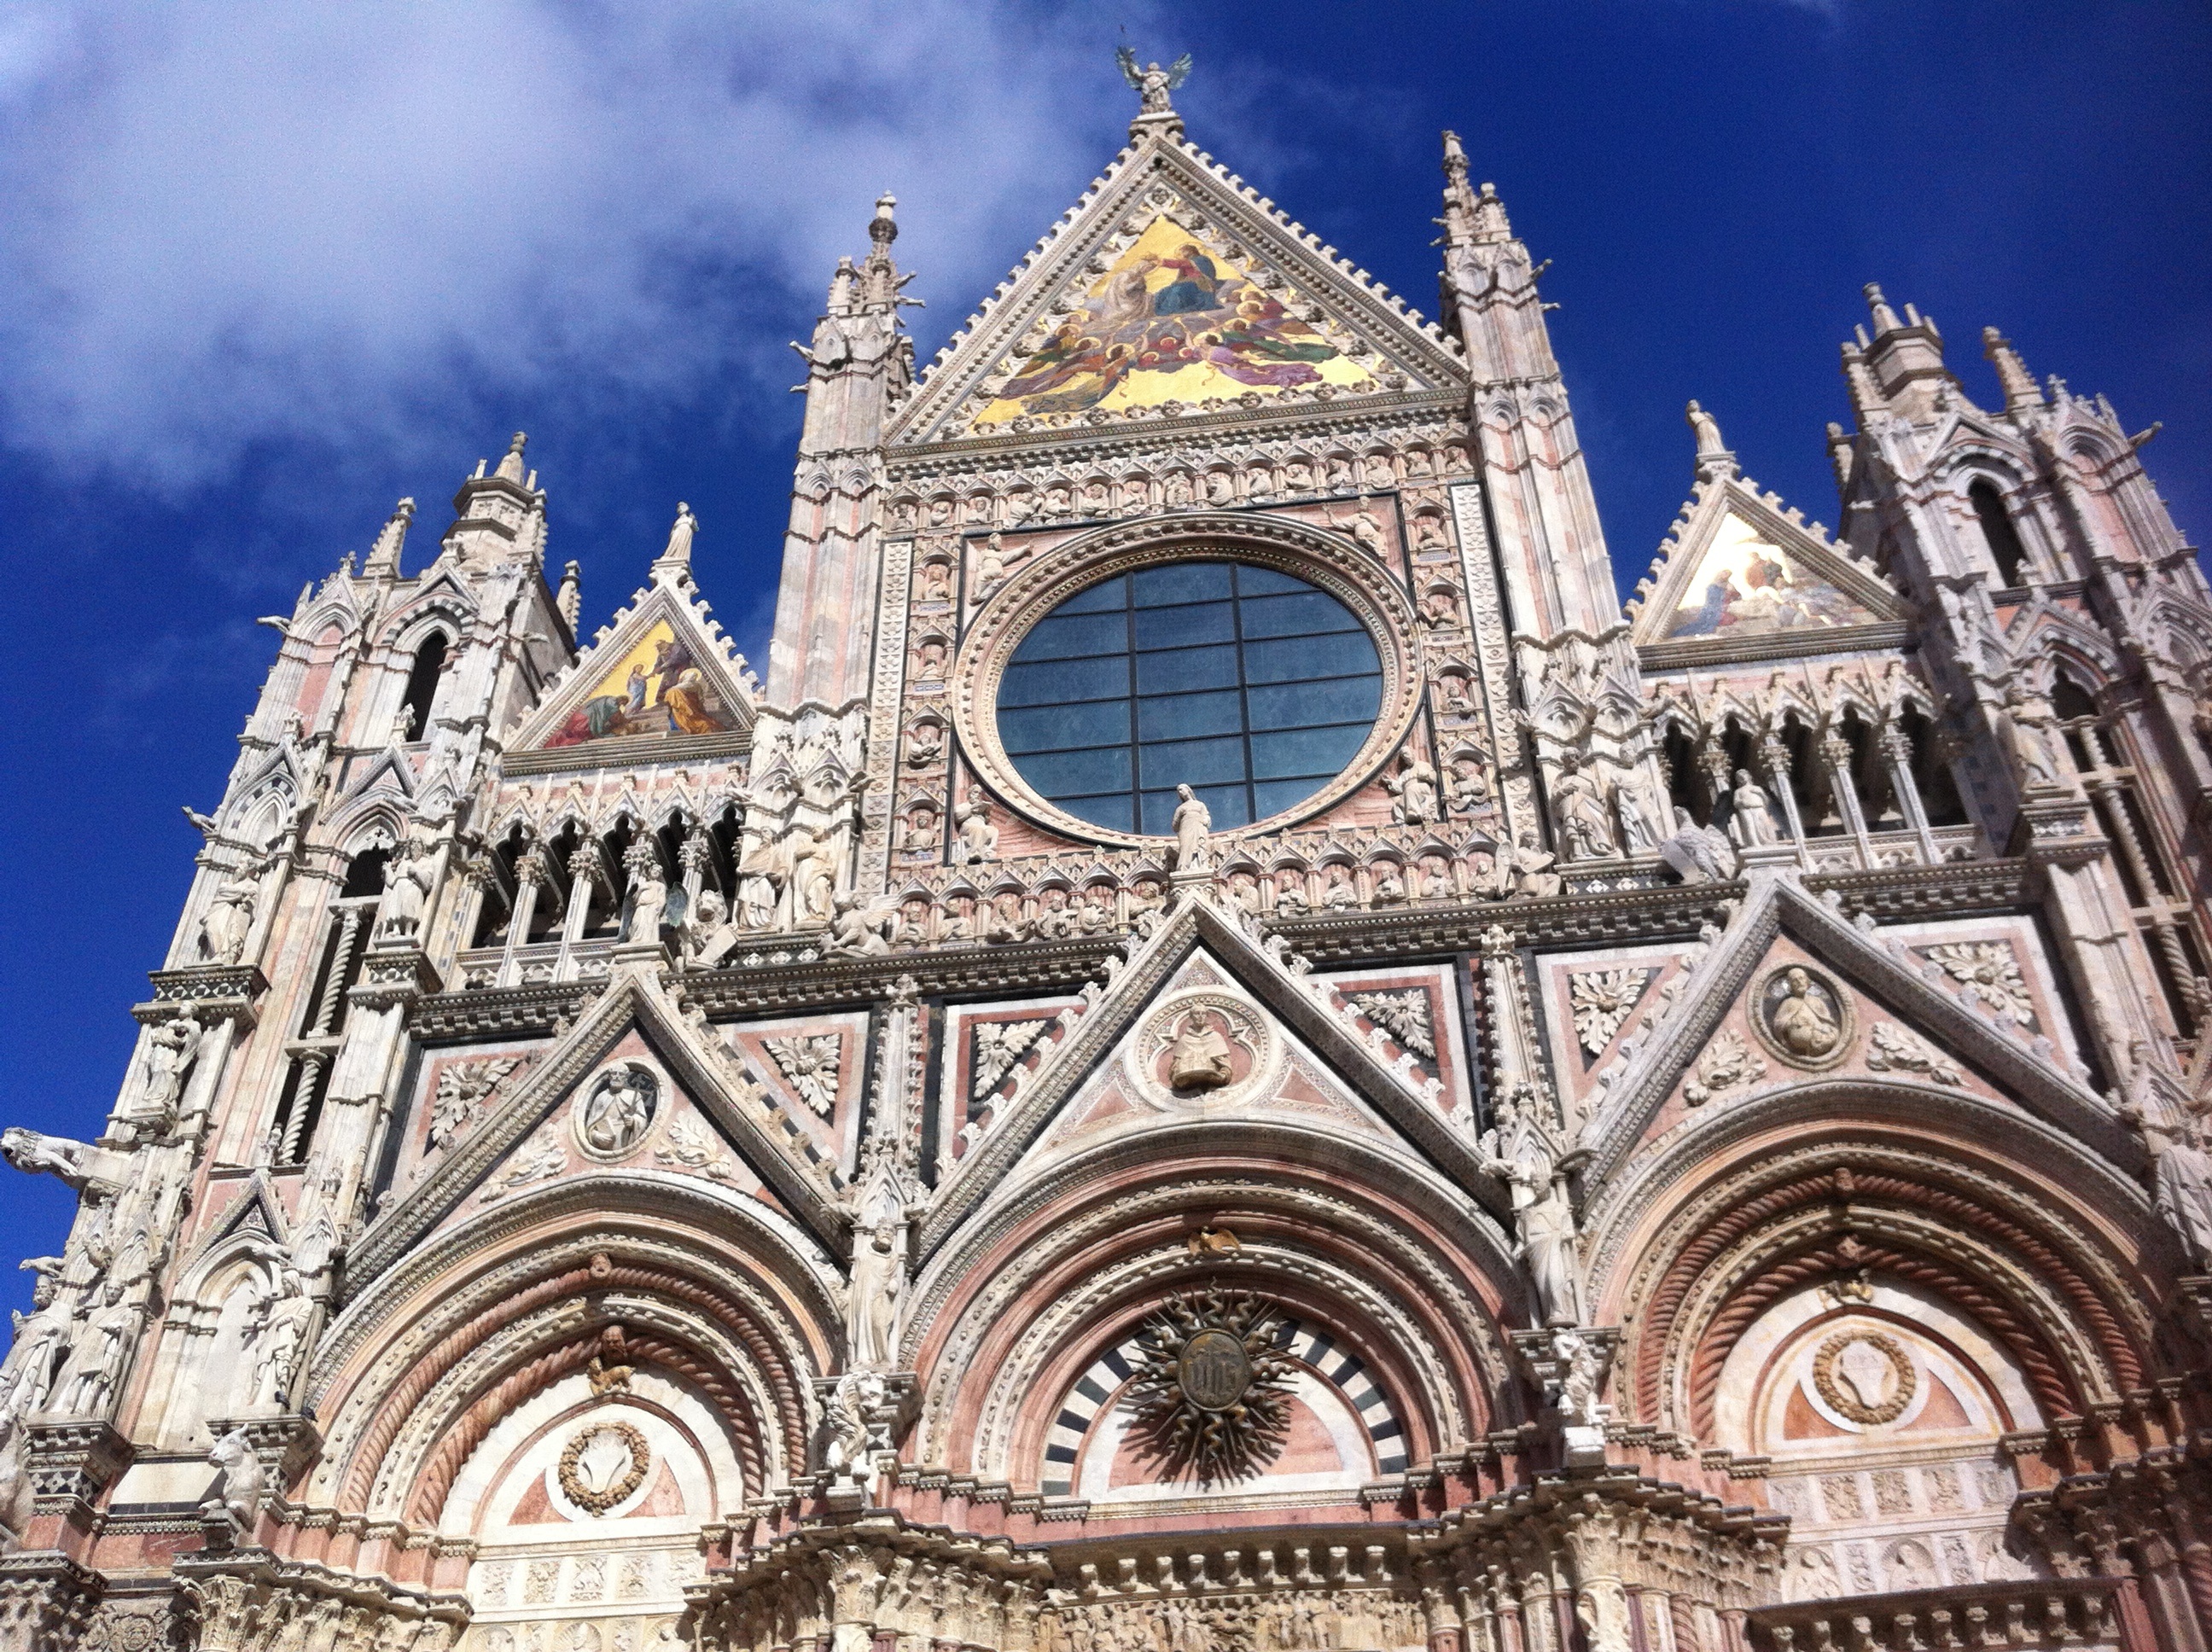
architecture, sky, sun, vintage, town, view, building, old, city, summer, vacation, tourist, travel, europe, tower, artistic, holiday, religion, ancient, landmark, italy, facade, church, cathedral, historic, tourism, trip, place of worship, religious, temple, spire, monastery, symmetry, roman, history, famous, historical, basilica, dome, tradition, italian, gothic architecture, byzantine architecture